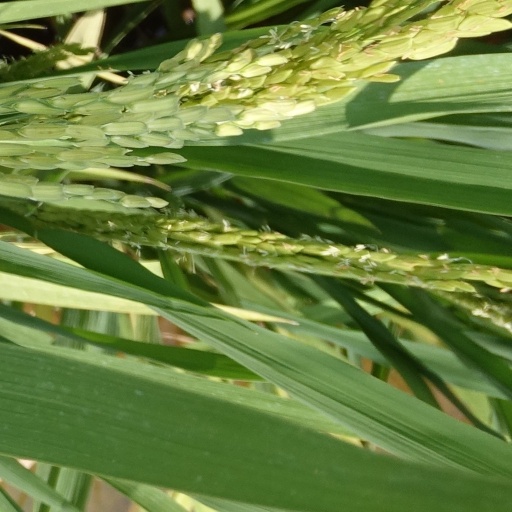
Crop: rice